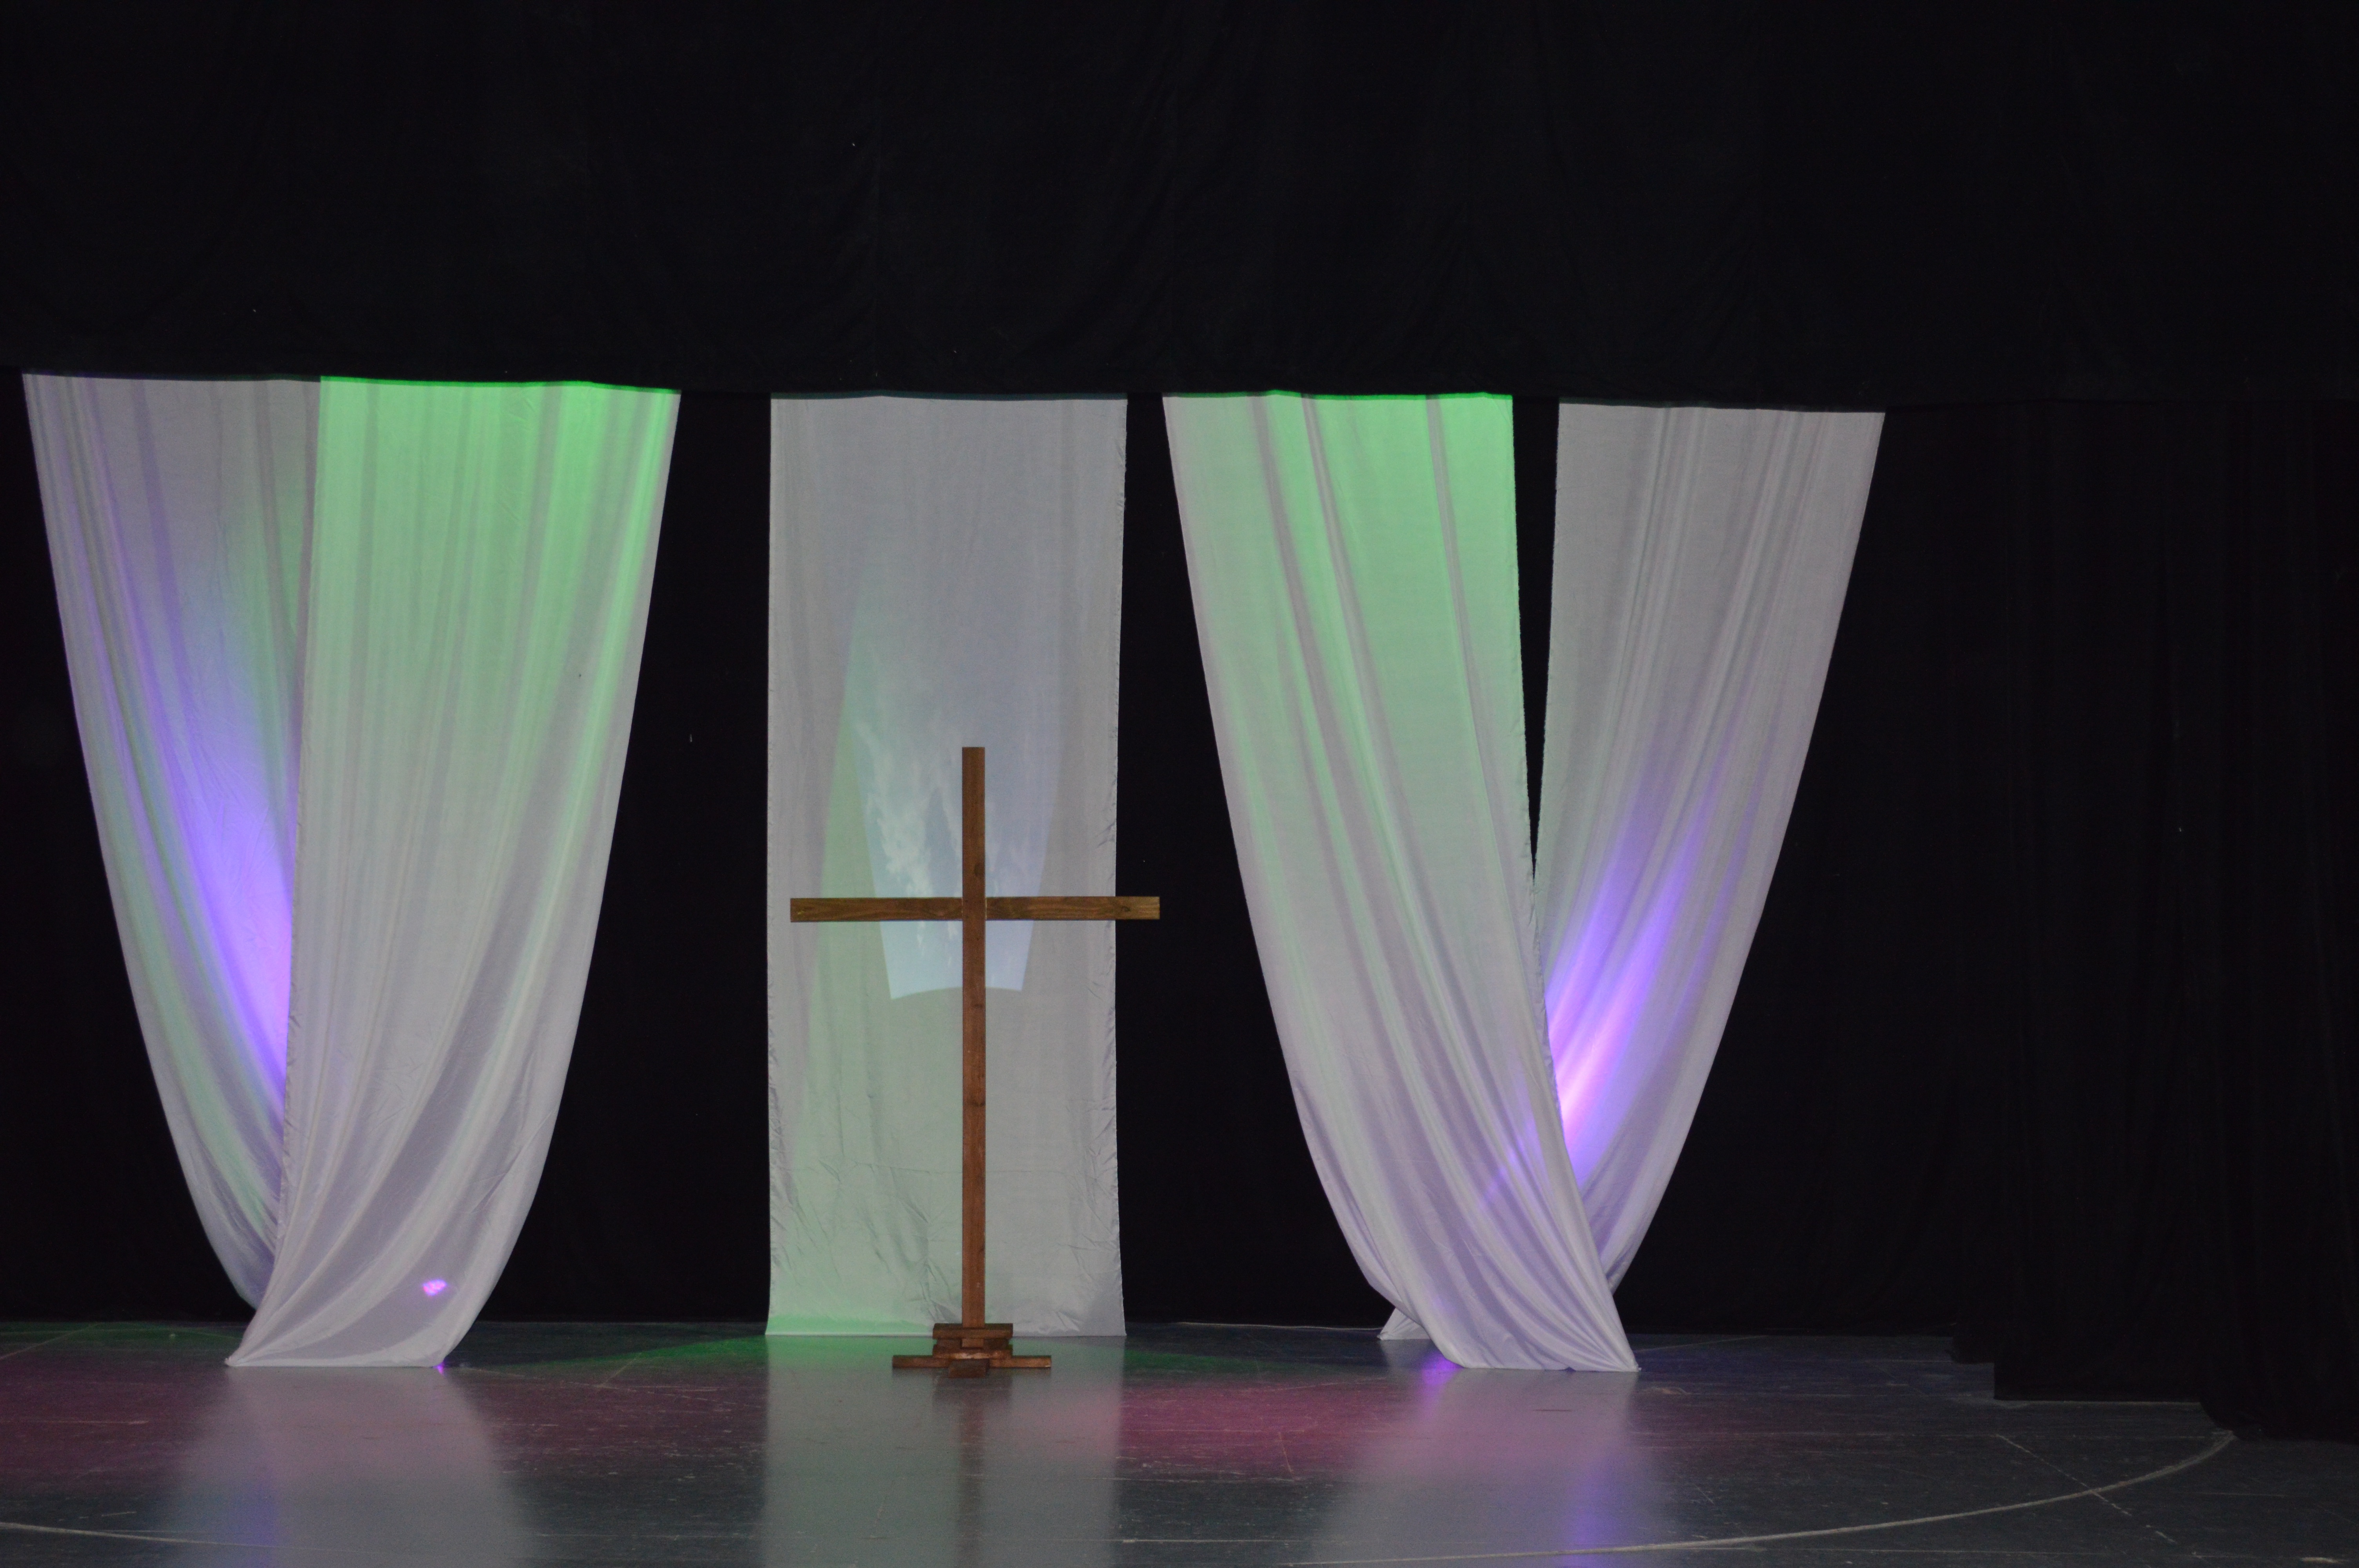
light, color, lighting, stage, shape, screenshot